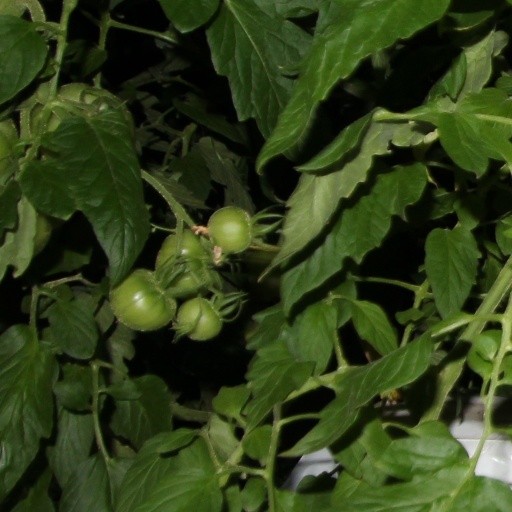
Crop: tomato